Guardiagrele

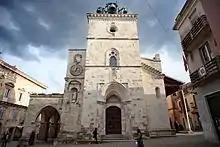
West view of Santa Maria Maggiore

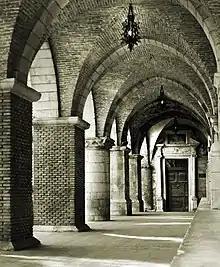
Portico to the church of Santa Maria Maggiore

The façade has an elegant 14th-century Gothic portal. The lunette above the portal has a relief depicting the Coronation of the Virgin, attributed to the school of Nicola di Guardiagrele. Under the colonnaded portico, next to the lateral door, is the large fresco depicting St. Christopher (1473), painted by Andrea De Litio. The interior, completely rebuilt in the 18th century following an earthquake, has Baroque stucco-work and a shrine of the same period set off a 15th-century fresco representing the Madonna of the Milk.